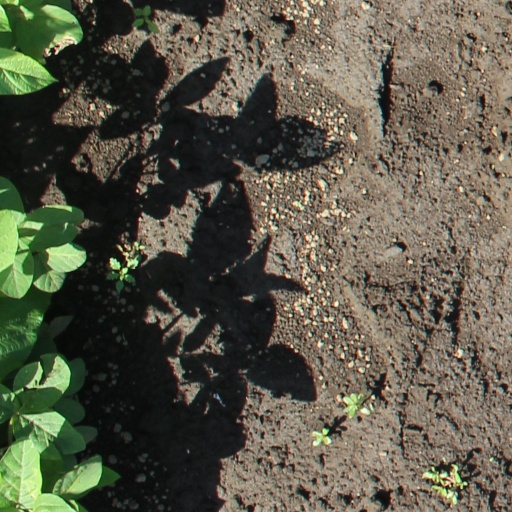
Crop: soybean